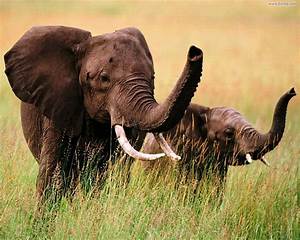
Label: elefante